Tony Hillerman

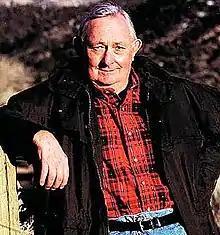

Anthony Grove Hillerman (May 27, 1925 – October 26, 2008) was an American author of detective novels and nonfiction works, best known for his mystery novels featuring Navajo Nation Police officers Joe Leaphorn and Jim Chee. Several of his works have been adapted for film and television, including the AMC series "Dark Winds".